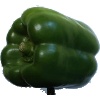
Label: Pepper Green 1